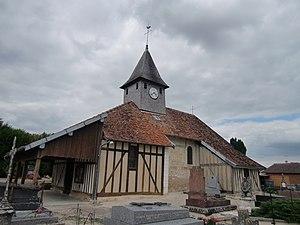
Eglise de Pars-lès-Chavanges (Aube - Champagne - France) édifice à pans de bois de la région du Der
Pars-lès-Chavanges est une commune française, située dans le département de l'Aube en région Grand Est.
Cet article recense les monuments historiques de l'Aube, en France.
Le Pays du Der est une région naturelle relevant de la Champagne humide. Son chef-lieu est Montier-en-Der.